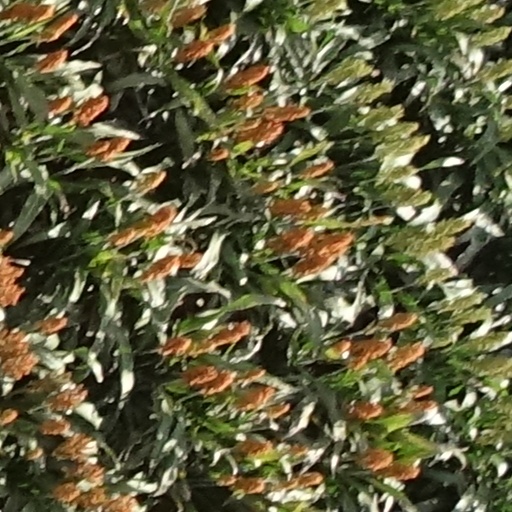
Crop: sorghum